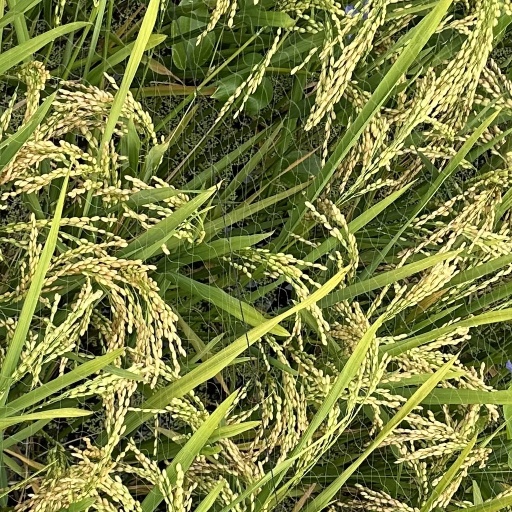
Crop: rice